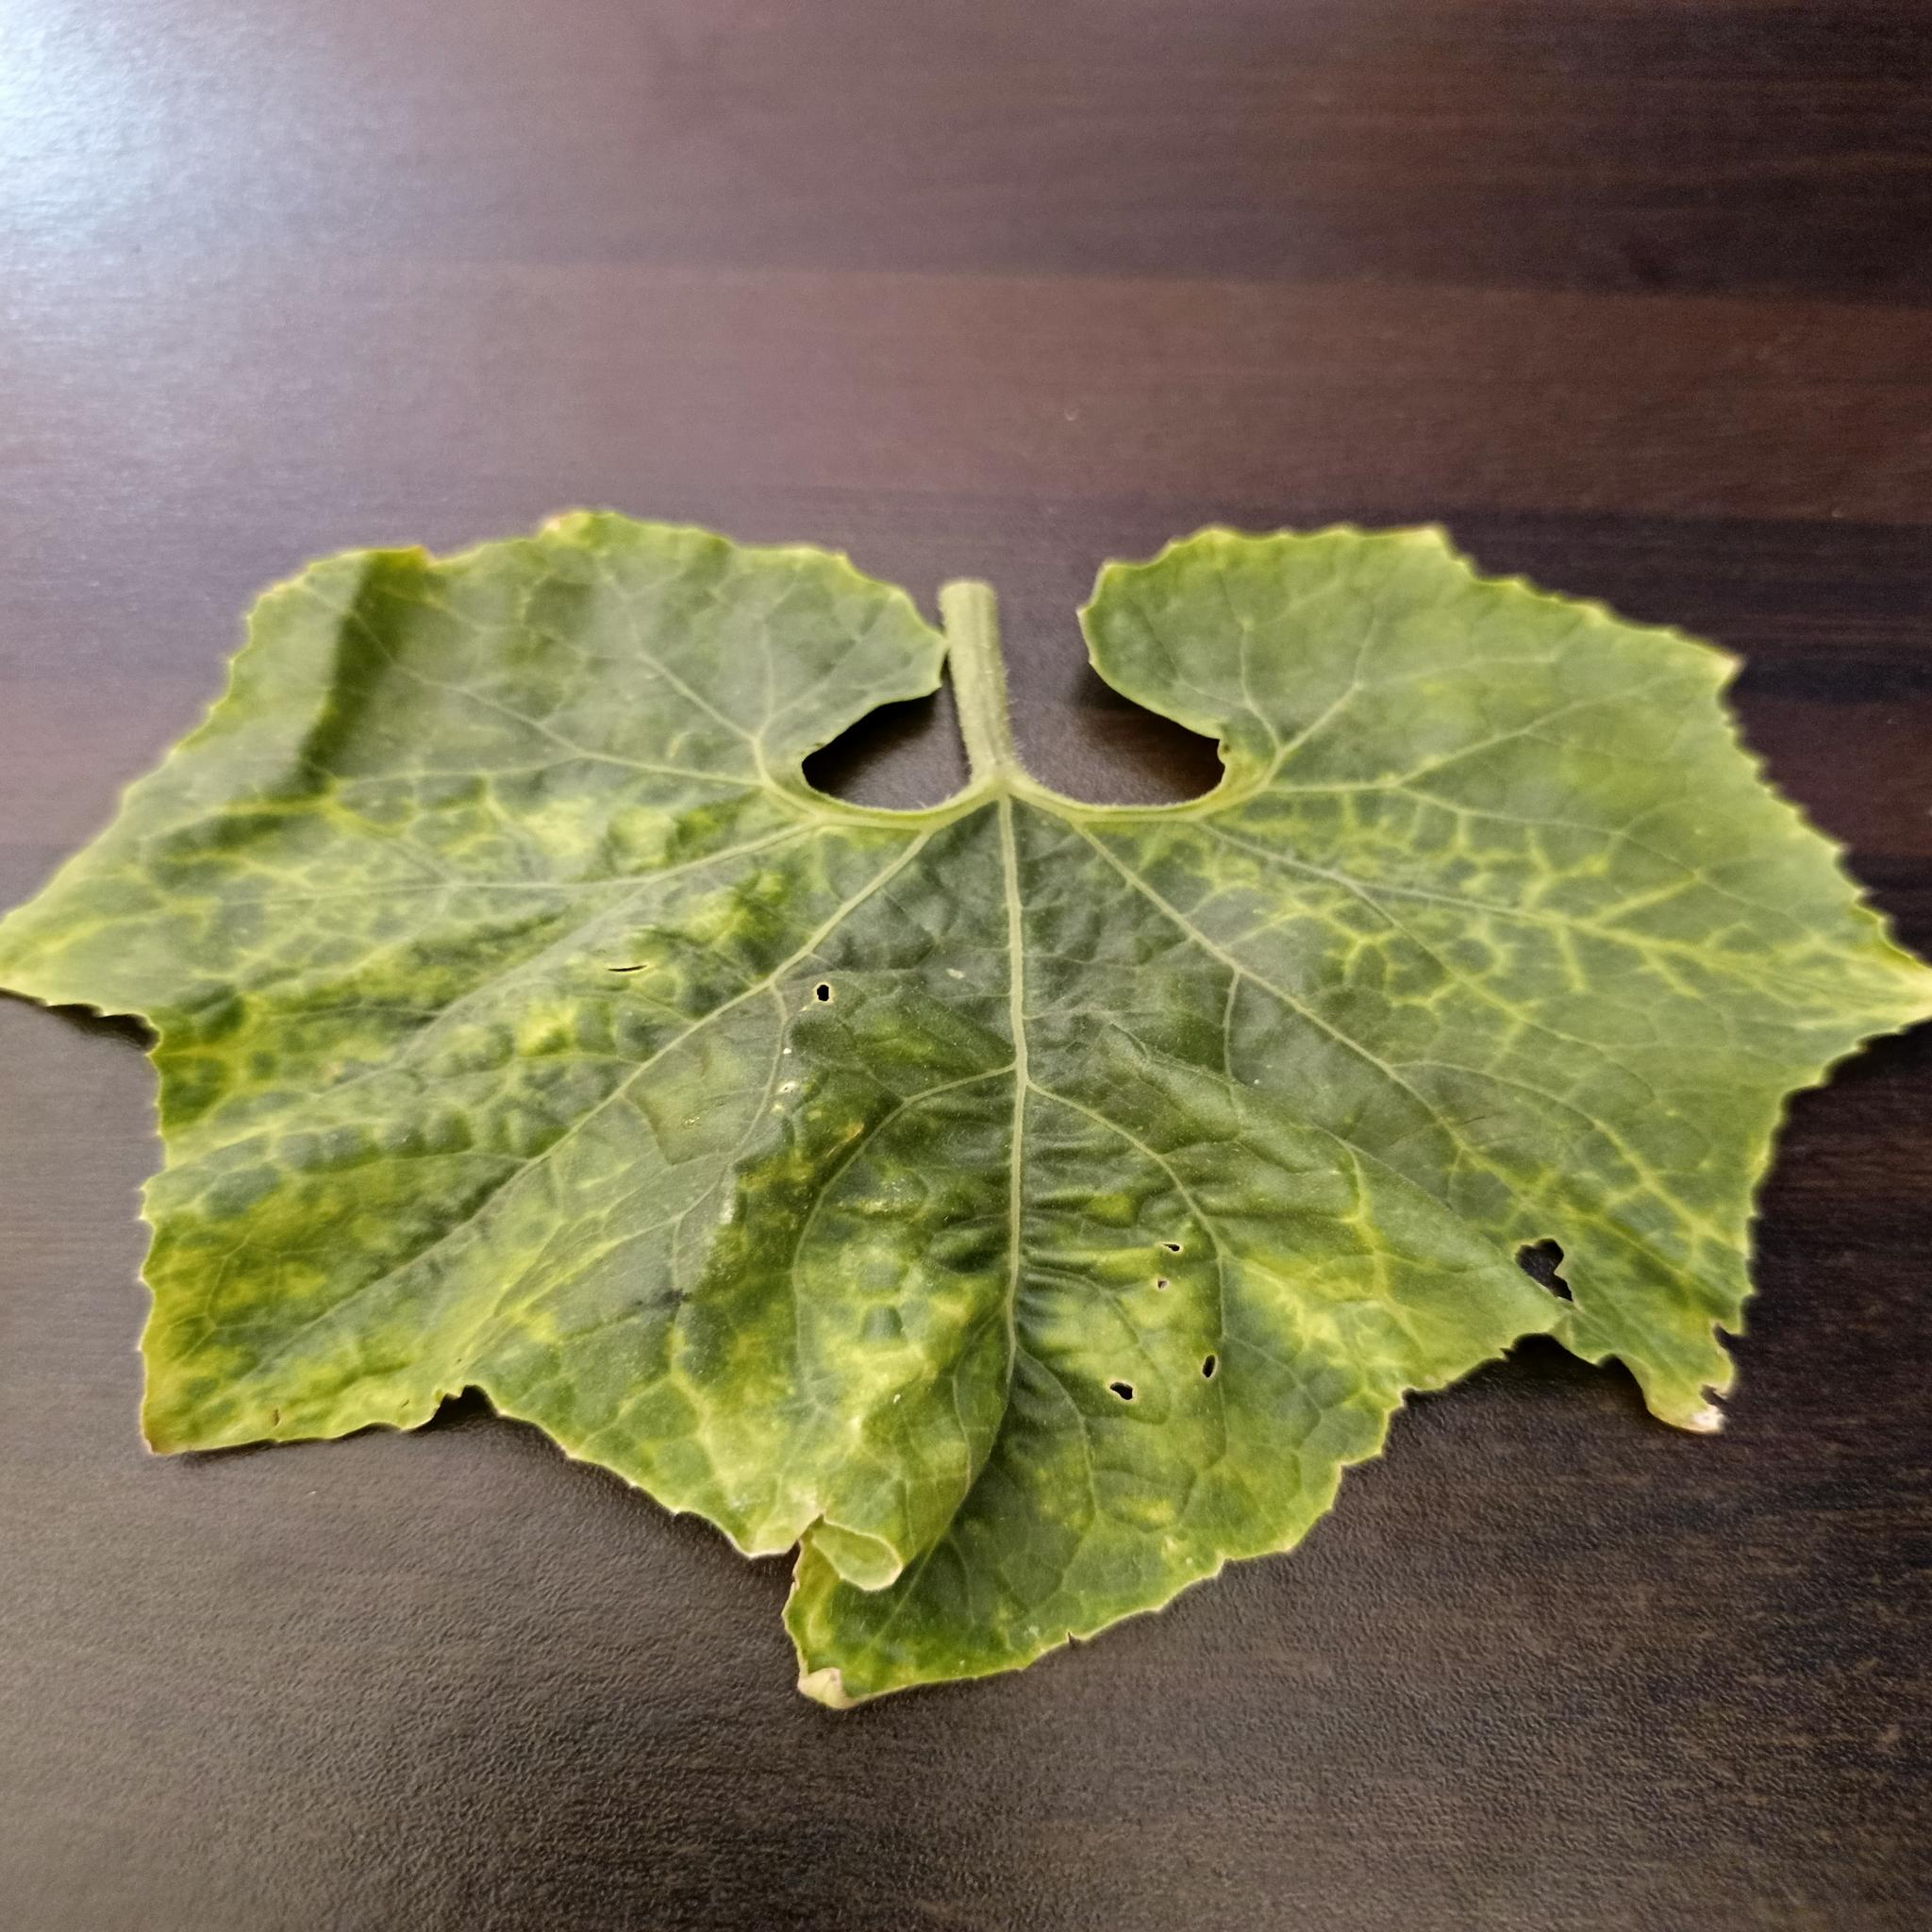
Label: Downy mildew